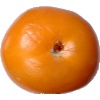
Label: yellow_tomato